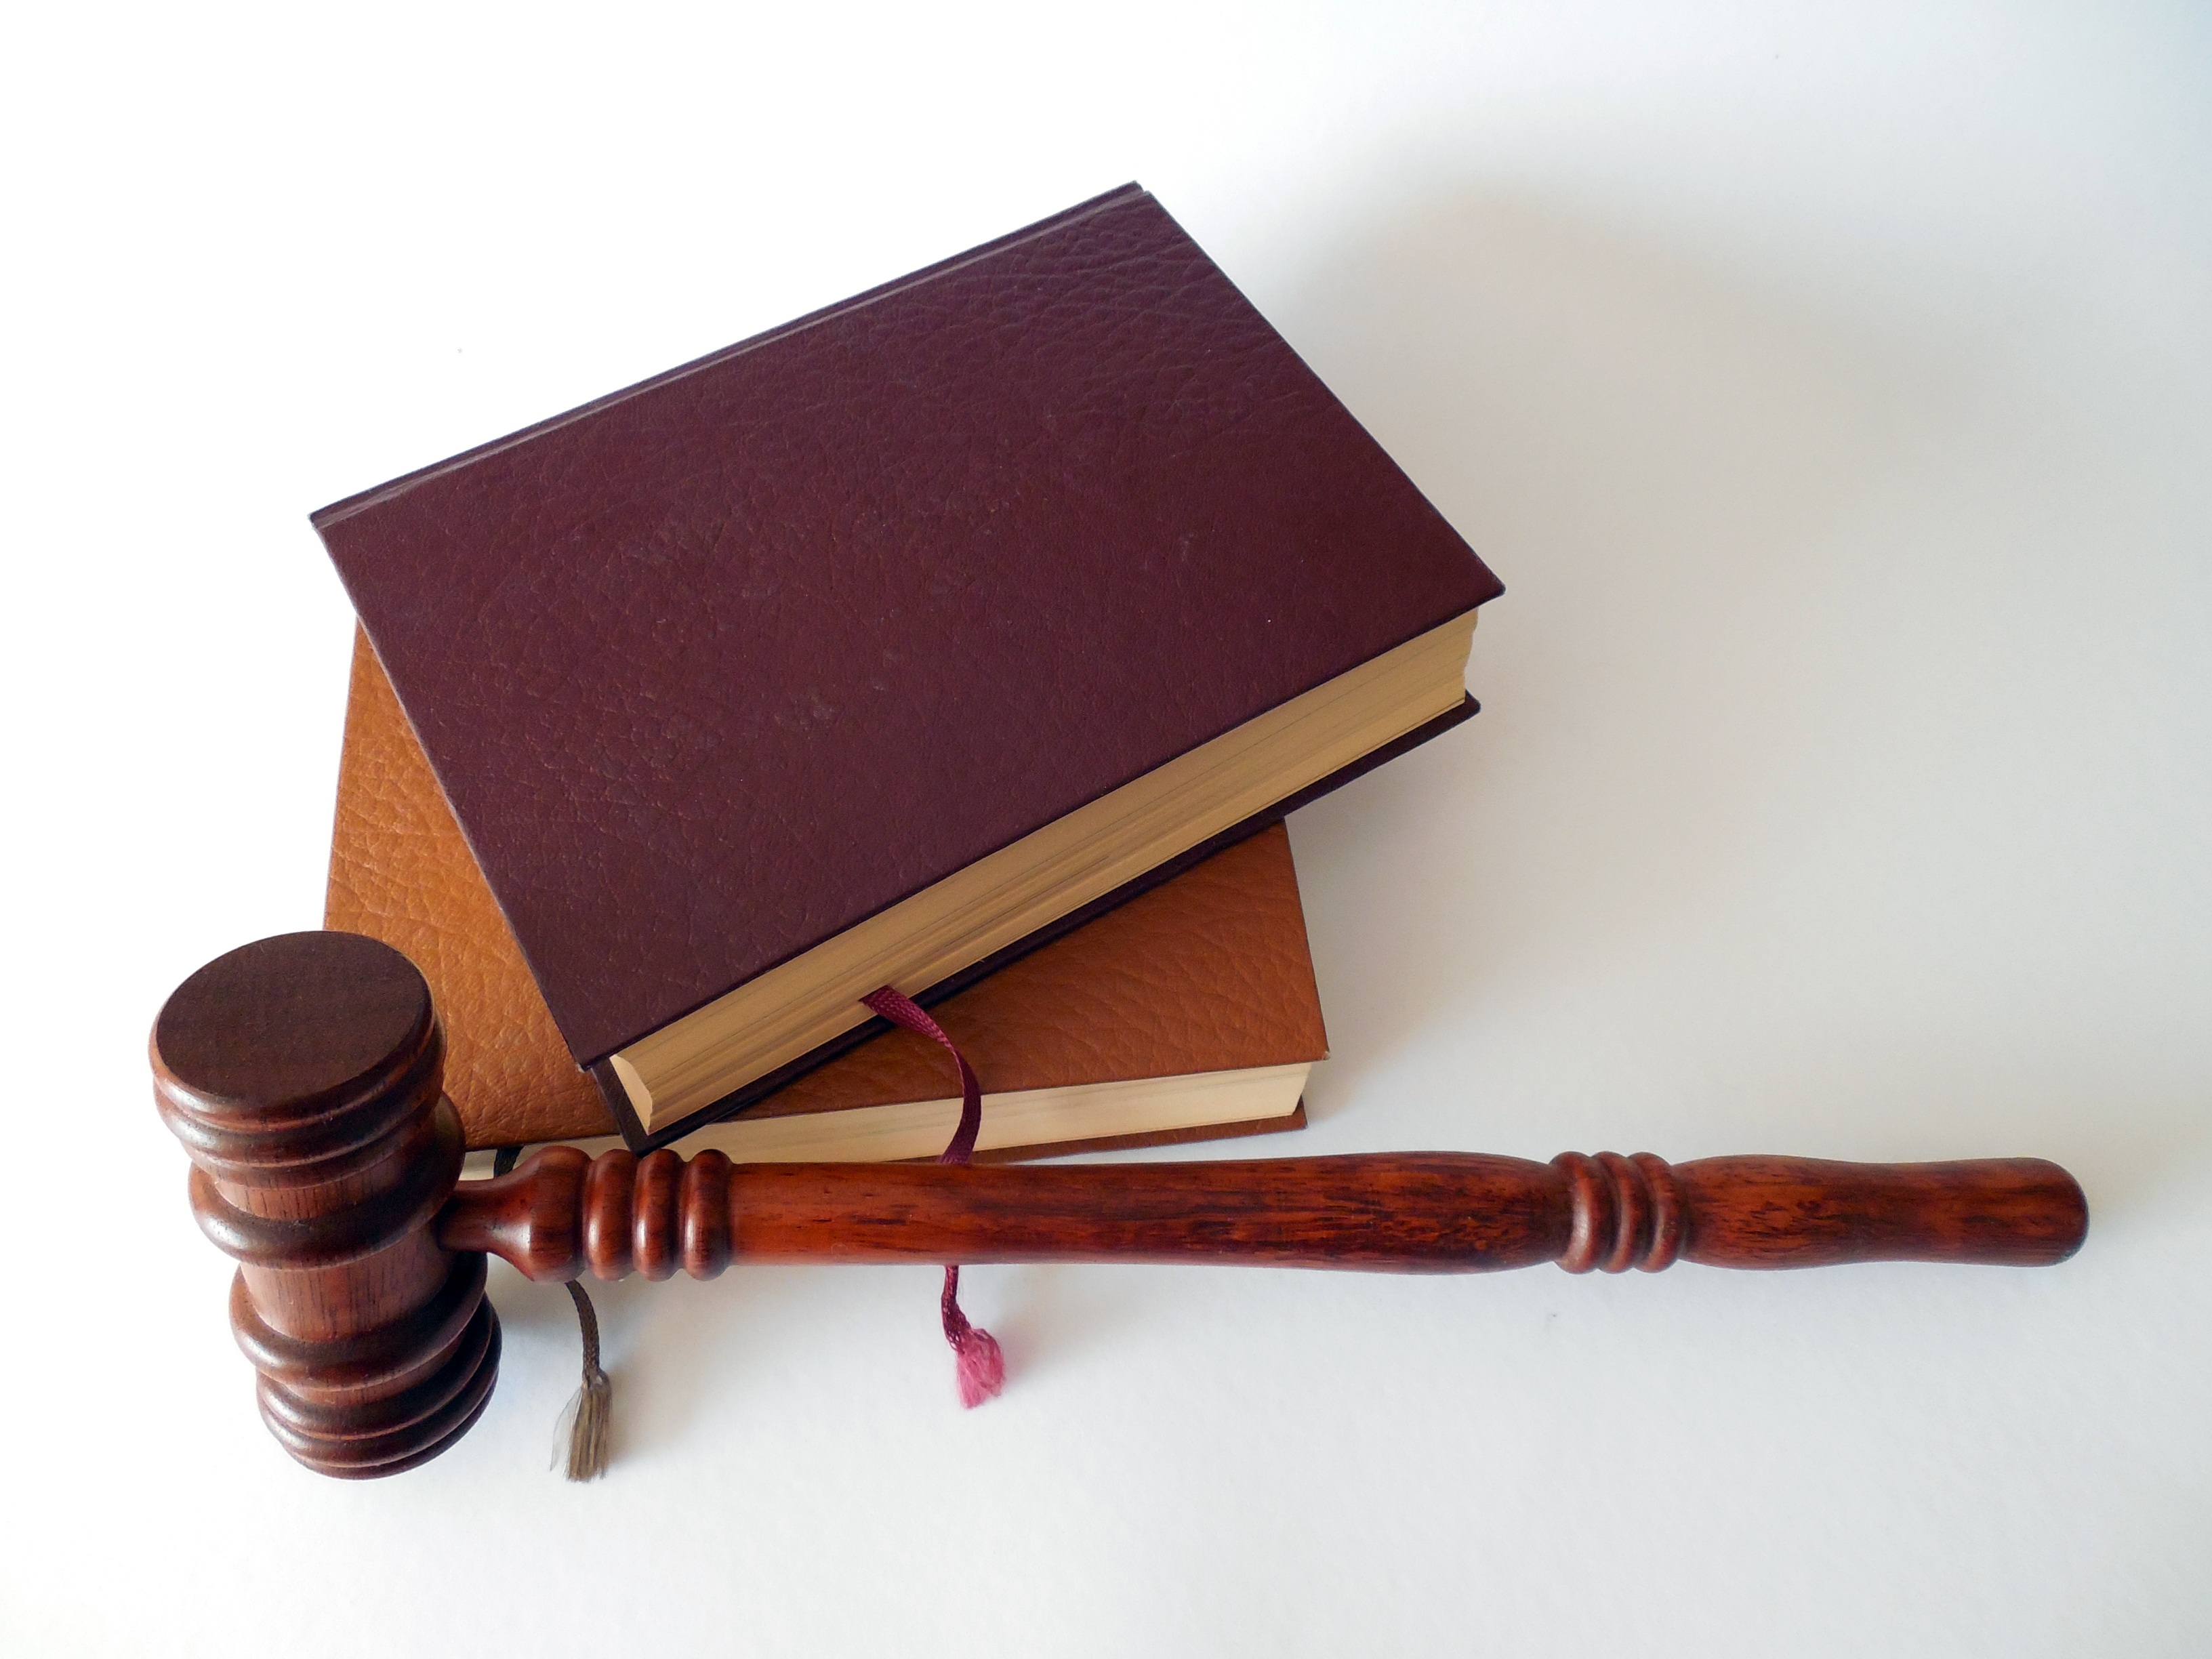
book, wood, hammer, brown, rule, books, court, law, lawyer, judge, available, code, jura, court of justice, clause, auction, regulation, paragraphs, law books